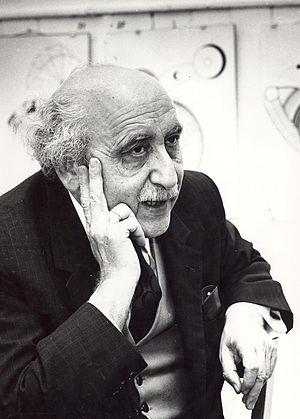
Schalom Ben-Chorin, né Fritz Rosenthal, est un journaliste austro-israélien du XXᵉ siècle, né le 20 juillet 1913 à Munich et mort le 7 mai 1999 à Jérusalem.